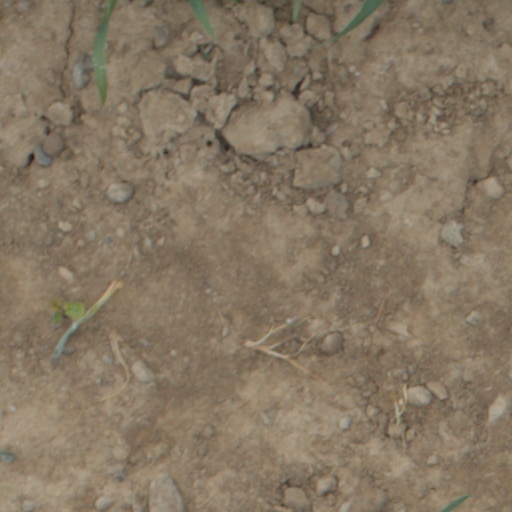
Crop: wheat